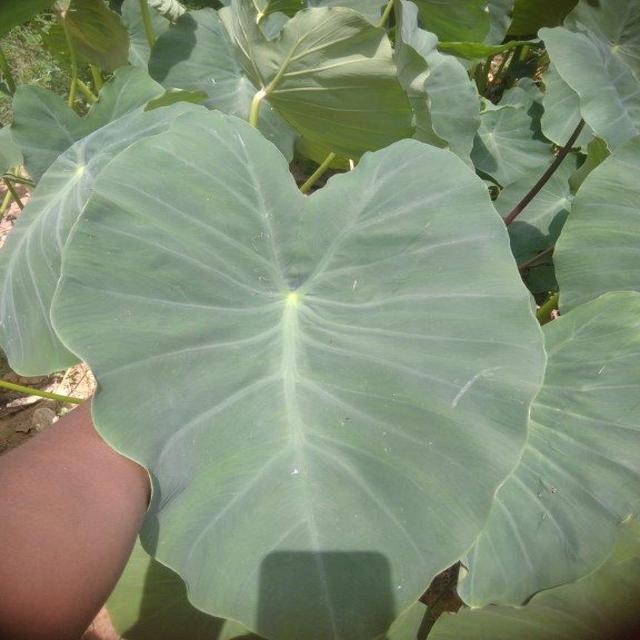
Label: Healthy